Mark Minichiello

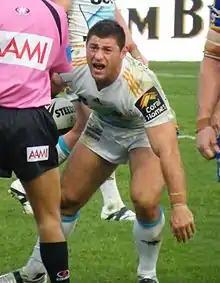
Minichiello playing for the Gold Coast Titans

He was an important member for the Gold Coast club since he joined in 2007. In the 2009 NRL season, he was part of the Gold Coast side which qualified for the finals for the first time in their history. The following year, he played in the club's preliminary final defeat against the Sydney Roosters at Suncorp Stadium.